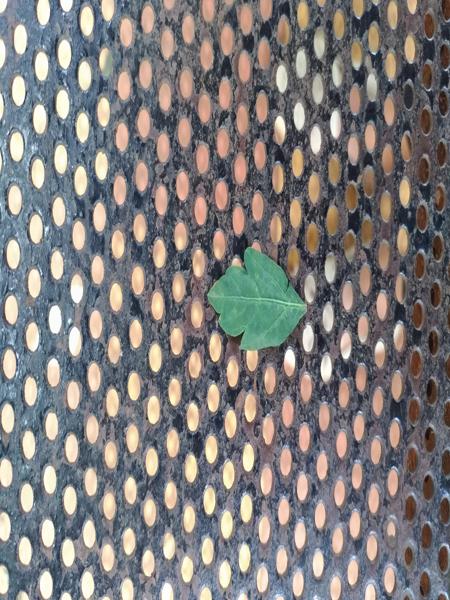
Plant: Balloon_Vine